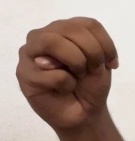
ASL sign: M